Answer in natural language. Considering the relative positions, where is Television with respect to sofa? Choose between the following options: above or below
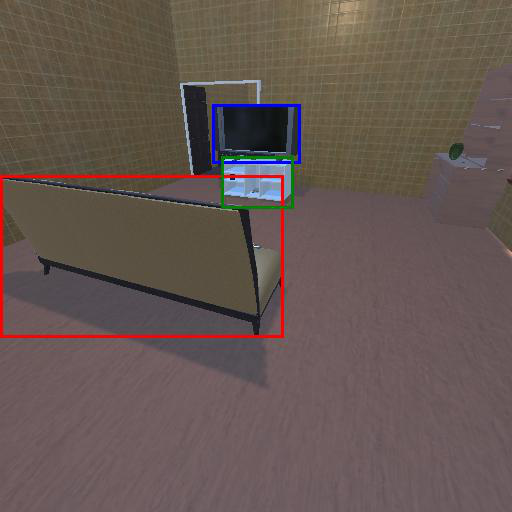
<answer>above</answer>